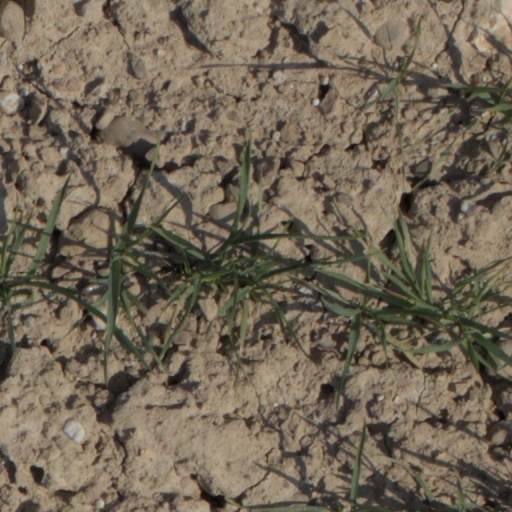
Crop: wheat